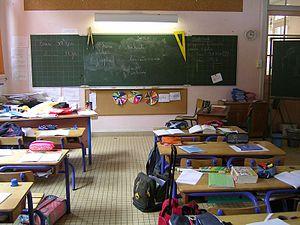
Le système éducatif en France est centralisé et piloté par le ministère de l'Éducation nationale. Depuis 2019, l'instruction est obligatoire de 3 à 16 ans ; l'instruction dite « en famille », très minoritaire, est néanmoins légale. À partir de 2020, suivre une formation entre 16 et 18 ans sera obligatoire. Il existe plus de 65 000 établissements scolaires très majoritairement publics, seuls 15 % à 20 % des élèves sont dans des établissements privés principalement sous contrat avec l'État français. Les établissements dépendent presque exclusivement du ministère de l'Éducation nationale, l'enseignement privé hors contrat étant un phénomène marginal en France.
Une salle de classe est une salle où l'on pratique l'enseignement dans une école.